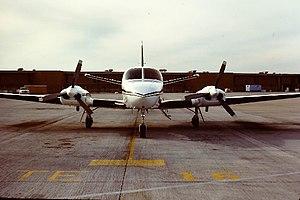
Le Cessna 404 Titan est un avion de transport civil léger américain conçu et réalisé dans les années 1970. Il a aussi connu une carrière limitée dans le domaine du transport militaire léger.